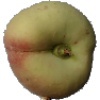
Label: peach_flat